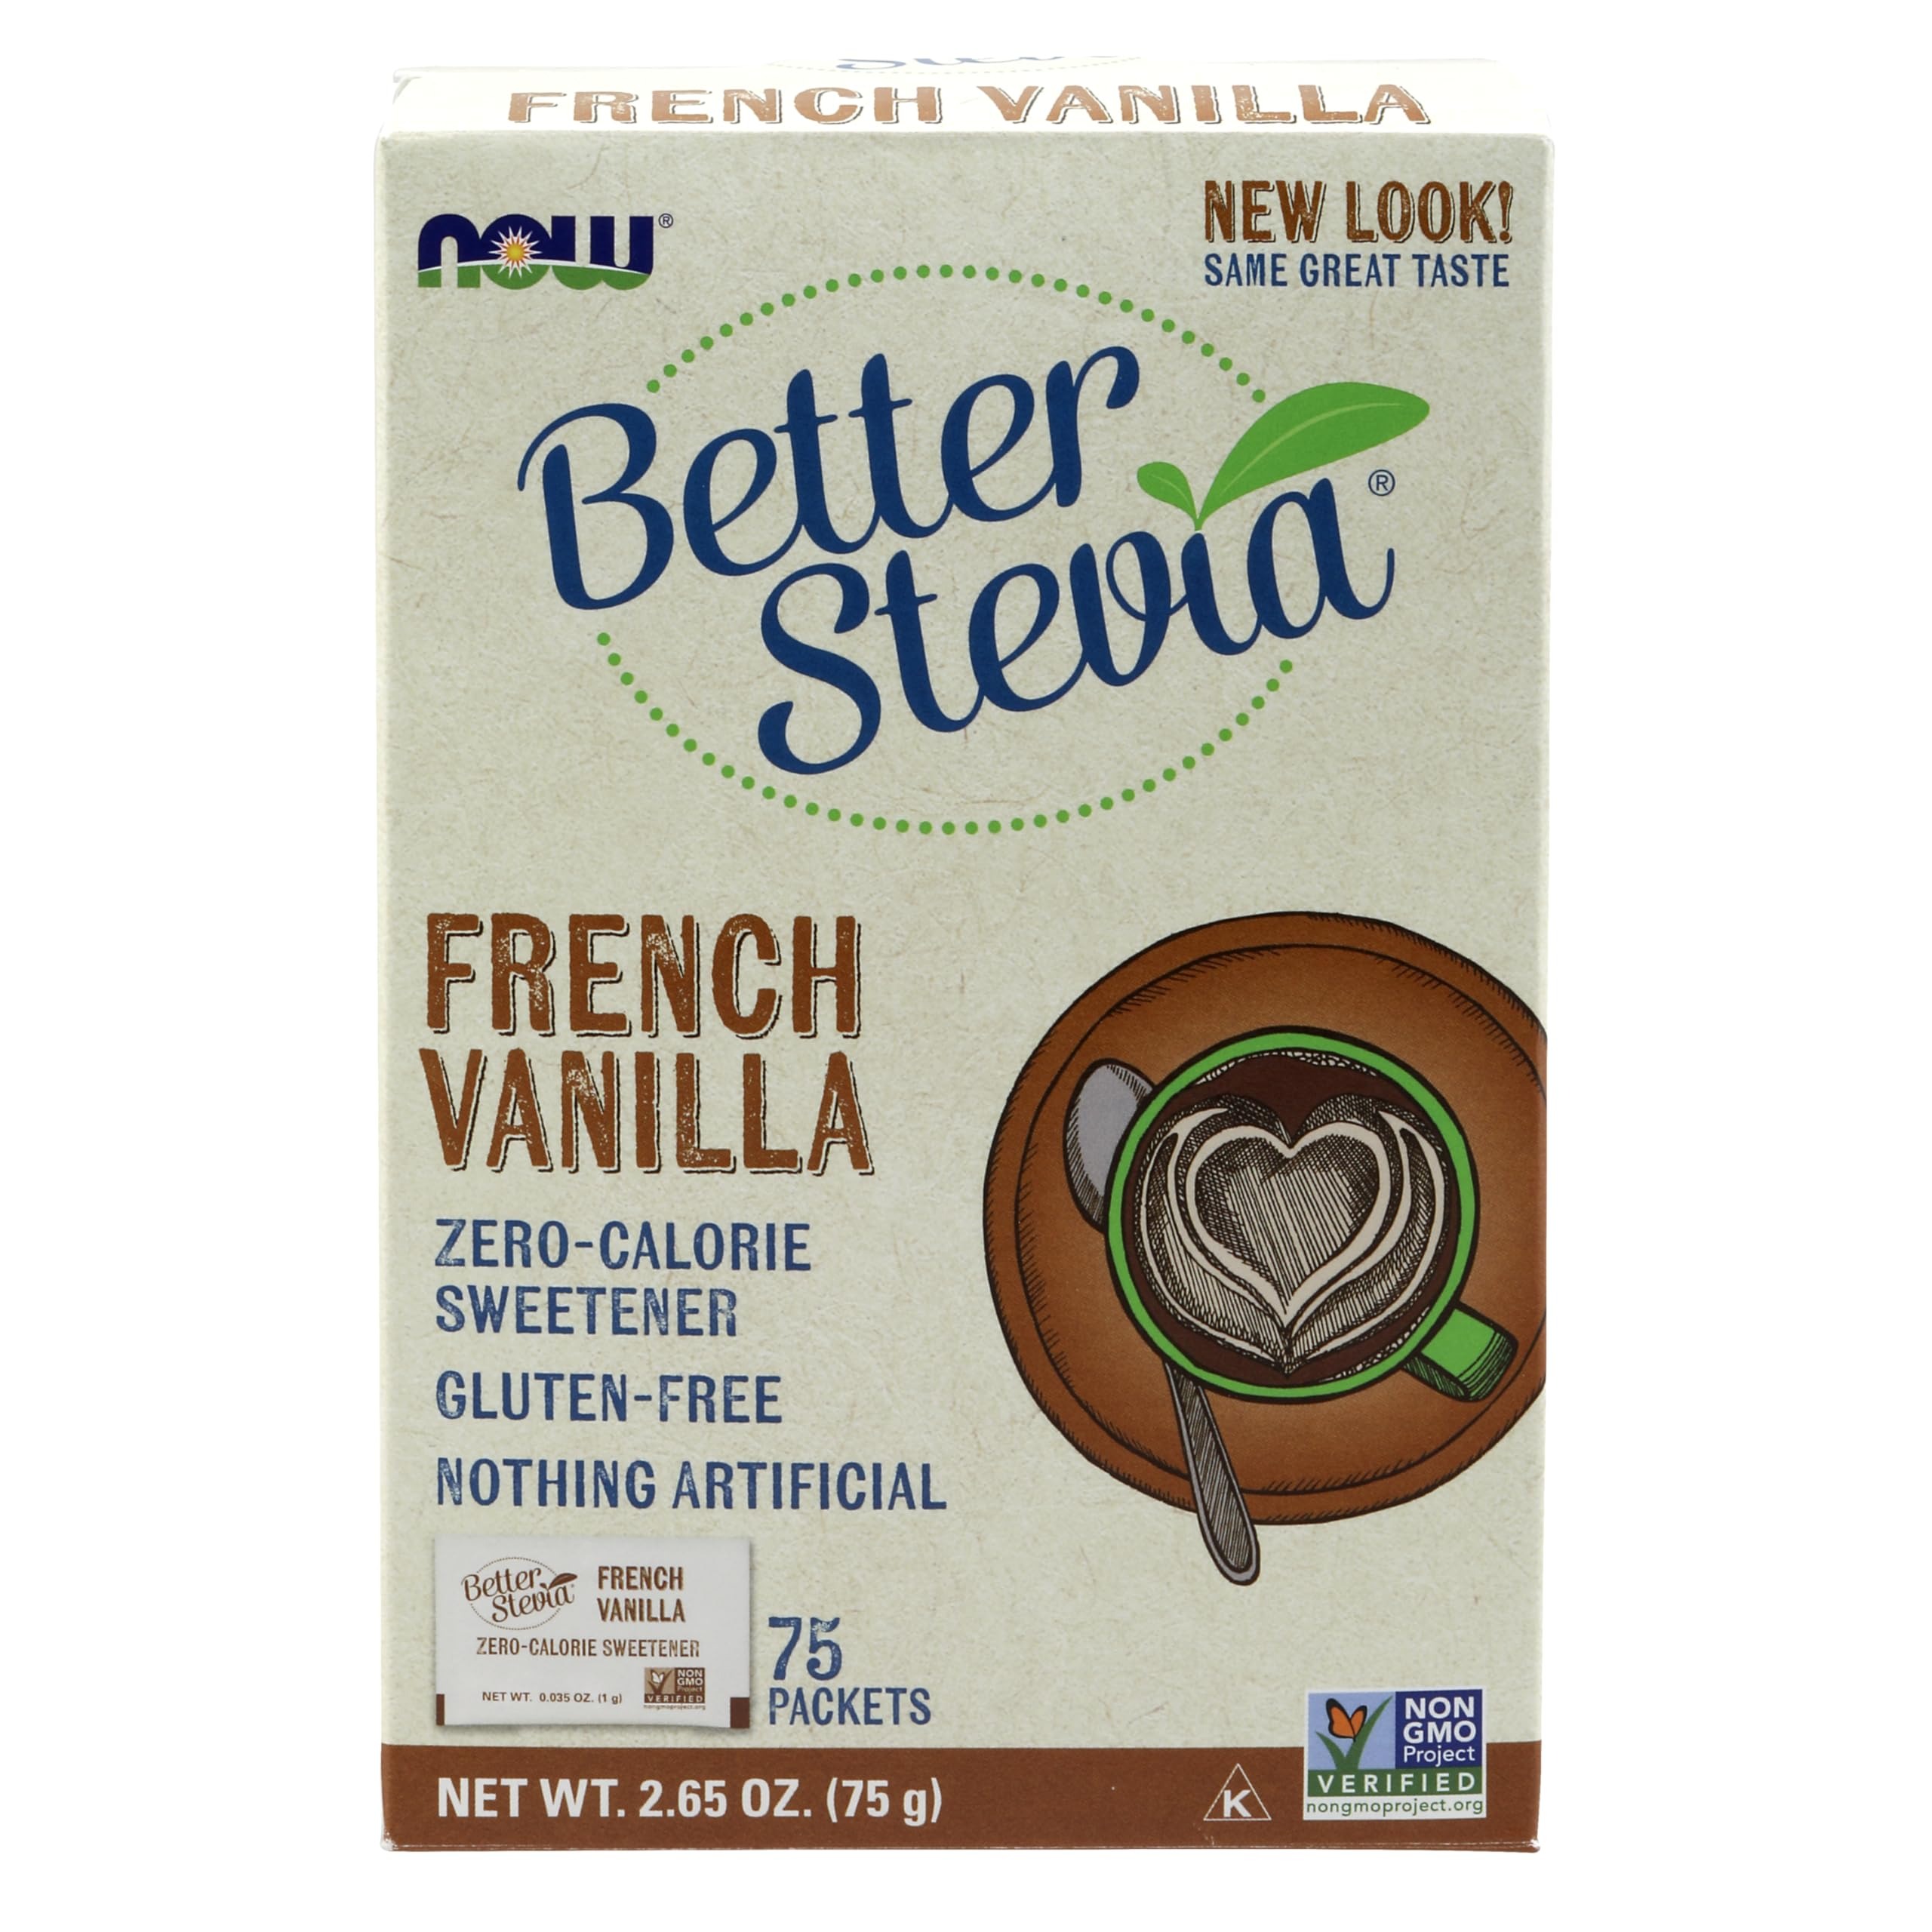
Item Name: NOW Foods, BetterStevia French Vanilla Granulated Packets Zero-Calorie Sweetener, Keto Friendly, Suitable for Diabetics, No Erythritol 75 Count
Bullet Point 1: French Vanilla Flavor; Made with Organic Stevia
Bullet Point 2: Low-Glycemic Impact; Suitable for Diabetics; Keto Friendly
Bullet Point 3: Gluten Free; Kosher;Vegan/Vegetarian; Sugar Free
Bullet Point 4: 75 packets per box; Use in hot or cold beverages
Bullet Point 5: Packaged in the USA by a family owned and operated company since 1968
Value: 2.65
Unit: Ounce

Price: 9.365